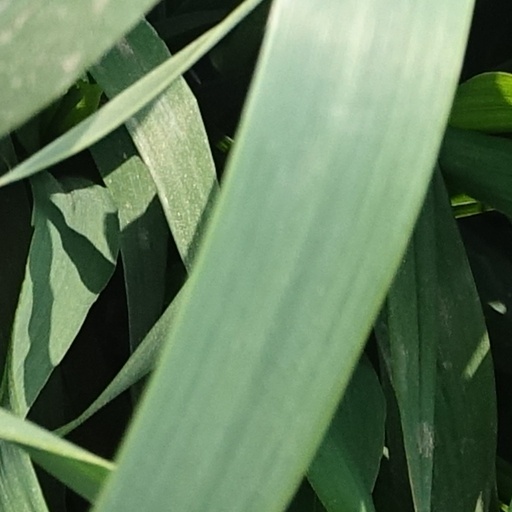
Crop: wheat